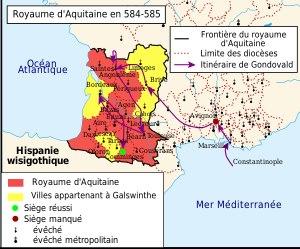
Gondovald, Gundovald, Gondobald ou Gondebaud « guerrier audacieux », gunth et bald en vieux francique, serait un fils naturel et non reconnu de Clotaire Iᵉʳ qui a régné brièvement sur l'Aquitaine entre 584 et 585. Il fut au centre de la guerre de succession mérovingienne en 584.
L'histoire du département de la Charente-Maritime, en tant qu'entité administrative, commence le 22 décembre 1789 par un décret de l'Assemblée constituante. Ce dernier n'entre cependant en vigueur que quelques mois plus tard, le 4 mars 1790. Fondé sur des considérations géographiques — le cours inférieur de la Charente — le département est alors nommé « Charente-Inférieure », appellation conservée jusqu'en 1941, date à laquelle il prendra le nom de « Charente-Maritime », dénomination soulignant sa situation sur le littoral atlantique.